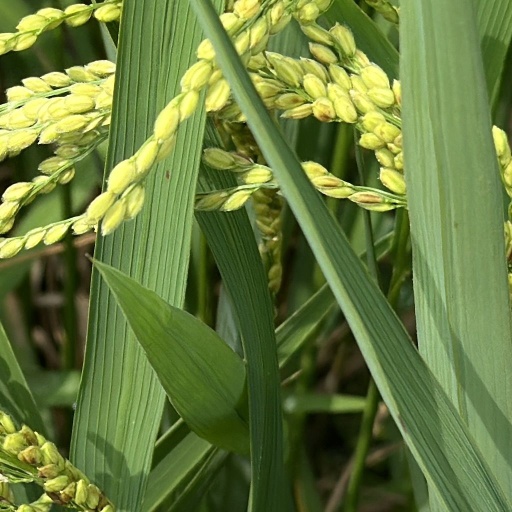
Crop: rice